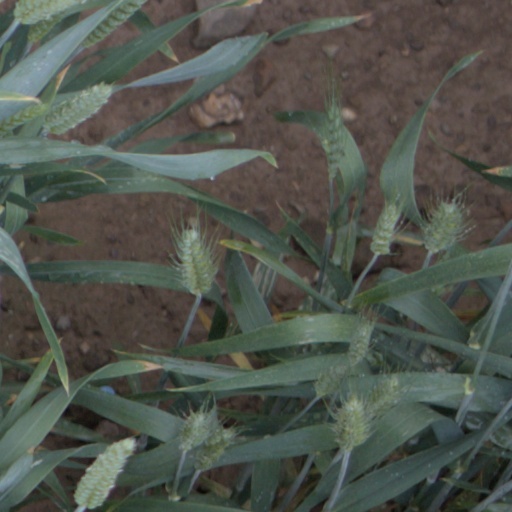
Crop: wheat